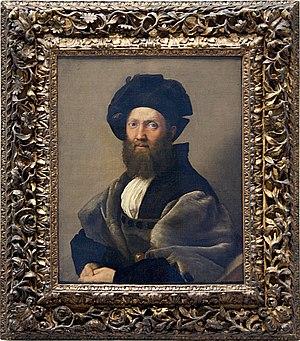
Portrait de Baldassare Castiglione (H
Le Portrait de Baldassare Castiglione est une peinture à l'huile sur toile de 82 × 67 cm réalisée par le peintre italien Raphaël.